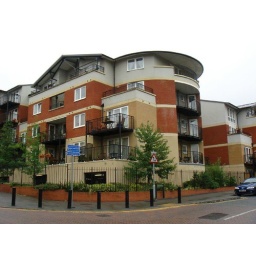
The road on the left is the hill up under the railway bridge. The road on the right is parallel to the High Street.